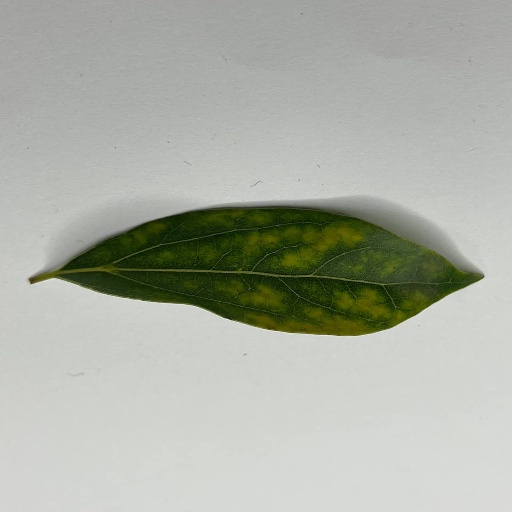
Species: Camphor
Leaf condition: Bacterial Spot